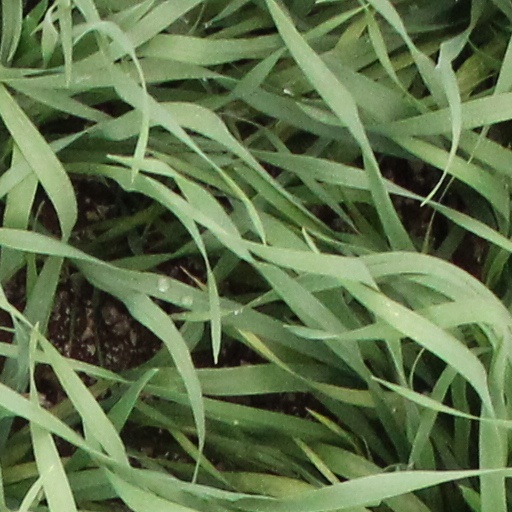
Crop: wheat